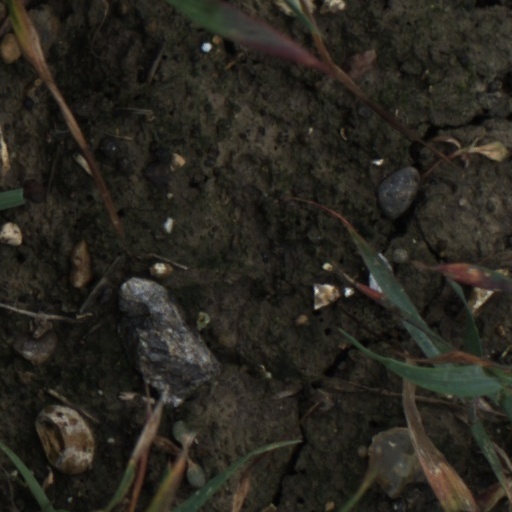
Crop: wheat